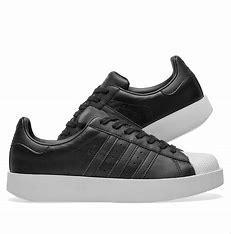
Brand: Adidas
Model: Superstar Bold